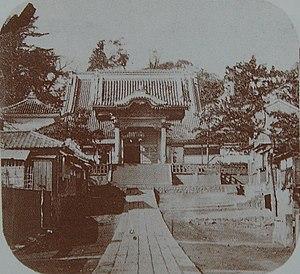
L'ambassade des États-Unis au Japon est la représentation diplomatique des États-Unis auprès du Japon. Elle est située dans le quartier de Akasaka à Tokyo, la capitale du pays, et son ambassadeur est, depuis 2017, William F. Hagerty.
Townsend Harris, 3 octobre 1804 - 25 février 1878, est un marchand de New York qui occupe également des fonctions politiques. Il est ainsi le premier consul général américain au Japon où il participe aux négociations en faveur du Traité Harris signé en 1856 entre les États-Unis et son pays d'accueil. Il a ainsi la réputation d'être le premier diplomate à être parvenu à ouvrir le Japon à une culture et à un commerce étrangers. Il est aujourd'hui encore une figure emblématique au Japon.
Le Zenpuku-ji, aussi connu sous le nom Azabu-san, est un temple de l'école Jōdo Shinshū situé dans le district d'Azabu de Tokyo au Japon. C'est l'un des plus anciens temples de Tokyo après le Sensō-ji d'Asakusa.